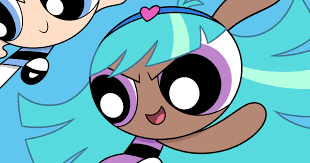
Portrait style: Cartoon Portrait